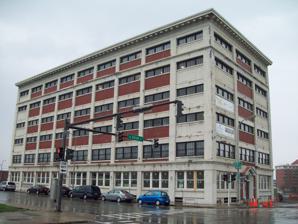
Building: Alling & Cory Buffalo Warehouse
Country: United States of America
Year built: 1911
United States historic place Alling & Cory Buffalo Warehouse U.S. National Register of Historic Places Alling & Cory Buffalo Warehouse, April 2010 Show map of New York Show map of the United States Location 136 N. Division St., Buffalo, New York Coordinates 42°52′58.54″N 78°52′10.56″W / 42.8829278°N 78.8696000°W / 42.8829278; -78.8696000 Area 1.19 acres (0.48 ha) Built 1910-1911 Architect R. J. Reidpath and Sons NRHP reference No. 10000026 Added to NRHP February 27, 2010 Alling & Cory Buffalo Warehouse is a historic warehouse building located at Buffalo in Erie County, New York .  It consists of a six-story, L-shaped, 120,000-square-foot (11,000 m 2 ) former paper warehouse building built in 1910-1911 for the Alling & Cory company of Rochester, with a one-story, brick loading dock addition built in 1926.  It is built of reinforced concrete with classical detailing and considered to be of the "Daylight Factory" design. The building has been rehabilitated into an apartment complex. It was listed on the National Register of Historic Places in 2010. References